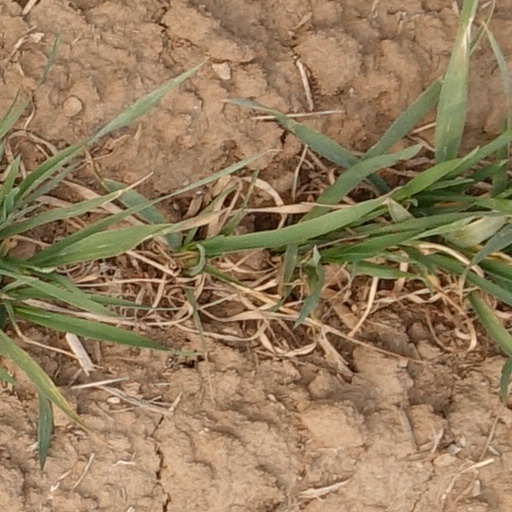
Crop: wheat